To Beep or Not to Beep

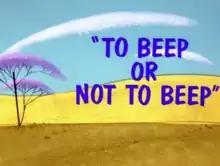

To Beep or Not to Beep is a "Merrie Melodies" animated short starring Wile E. Coyote and the Road Runner. Released on December 28, 1963, the cartoon was written by Chuck Jones, John Dunn, Michael Maltese (albeit uncredited), and directed by Jones, Maurice Noble and Tom Ray were the co-directors (albeit the latter is left uncredited). This is the penultimate Road Runner/Wile E. Coyote short that Chuck Jones directed at Warner Bros. during the original "classic" era. This is also the final Warner Bros. cartoon released in 1963.